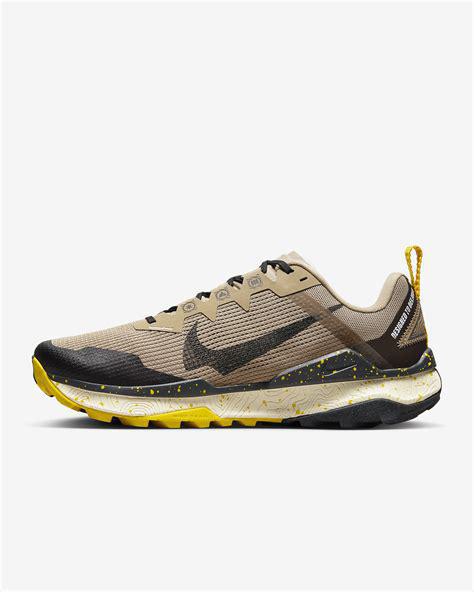
Brand: Nike
Model: Wildhorse 8